Général Ernouf

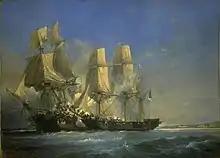
"Général Ernouf" (left), when she was HMS "Lilly", being captured by the French privateer "Dame Ambert" on 14 July 1805

During the Napoleonic Wars, at least four French privateer ships were named Général Ernouf, for Jean Augustin Ernouf, the governor of the colony of Guadeloupe: